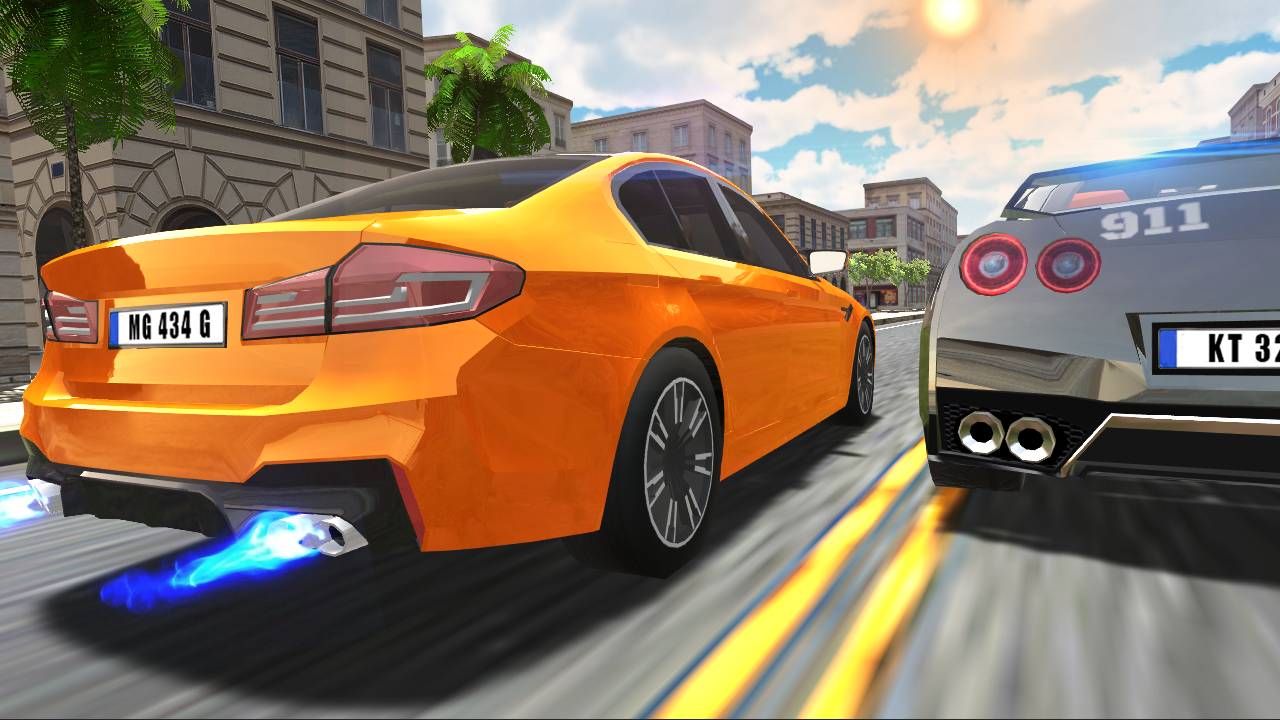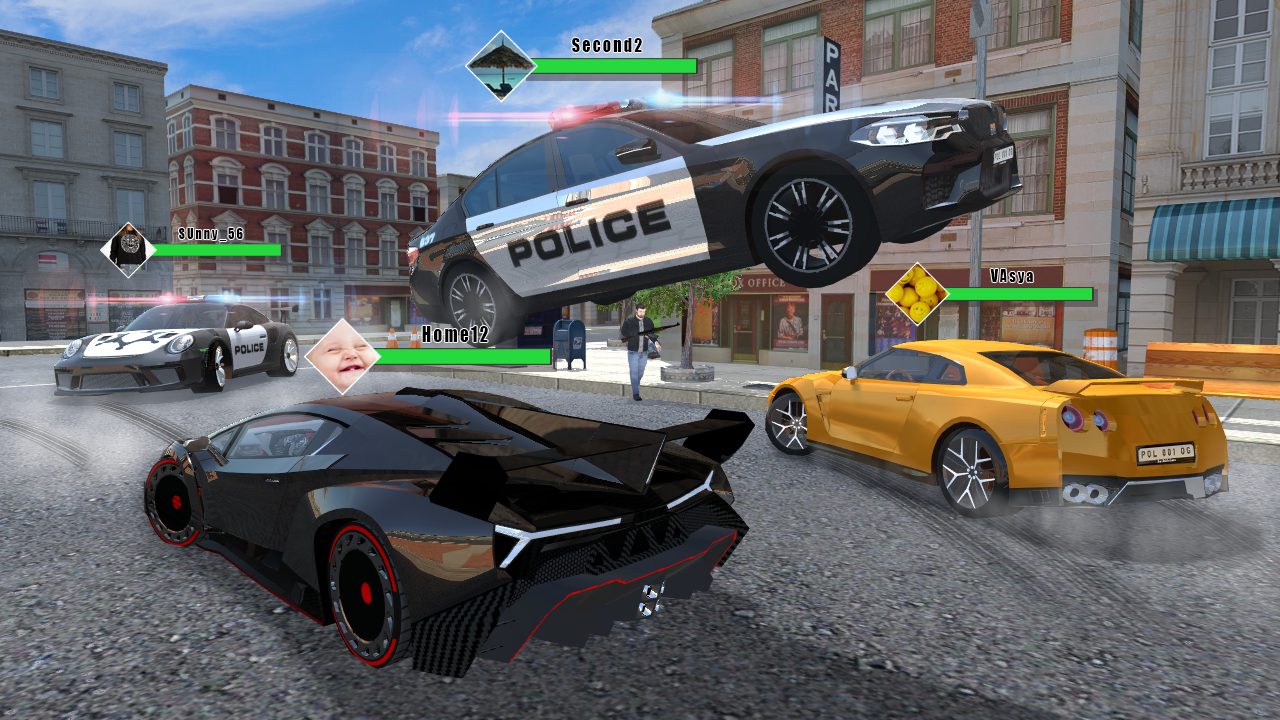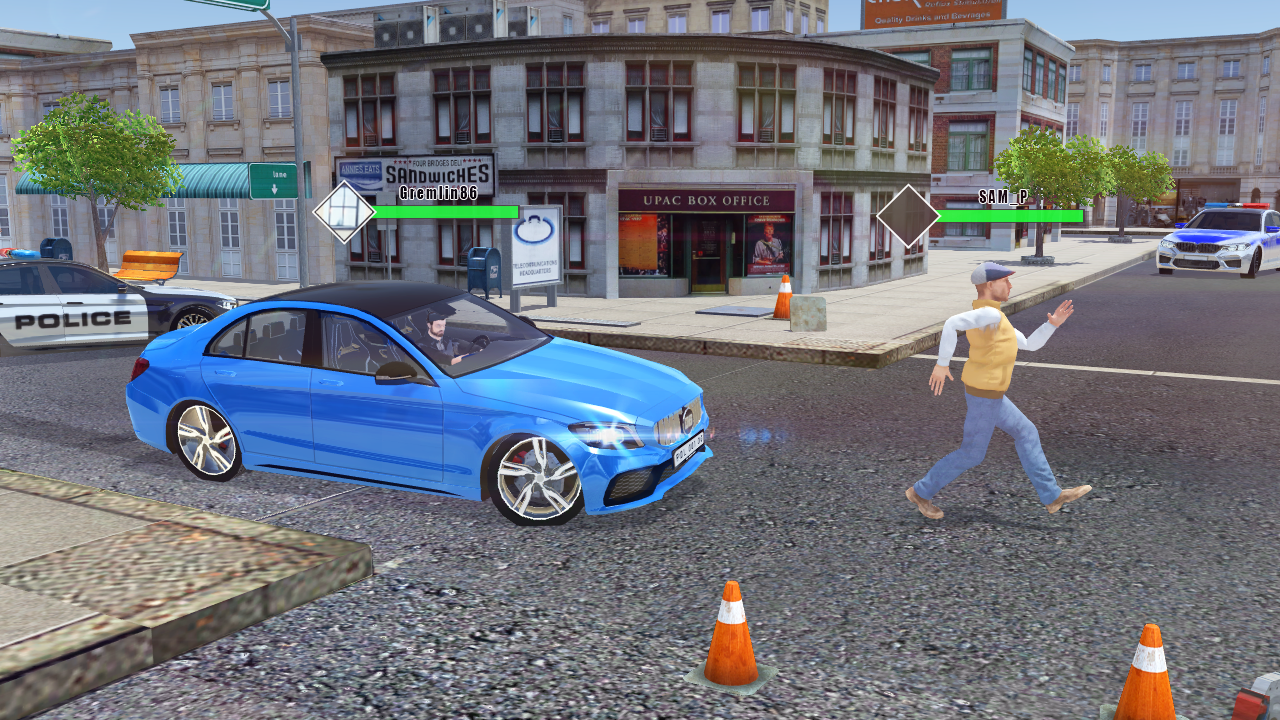
City Crime Online
Category: Appstore for Android
City Crime - online game (sandbox) you are playing a role of Police officer or Criminal. Every man for himself!Attention! Online mode - expect other online players!Show off your amazing car driving skills, perform awesome car driving techniques in one of the best free car driving simulators!Follow us! Keep for updates. Expected more interesting!Tell us your wishes for new features and comments about the game.
Features: - Online sandbox. | - This exciting and dynamic game is sure to bring you hours of fun. | - Car damage is extremely realistic. | - Many cars and different guns. | - It's very simple to select a drive mode. | - You get realistic acceleration. | - Great graphics.